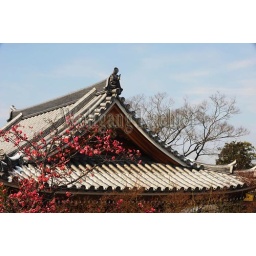
Japan, kyoto, chishakuin temple, plum tree with flowers in foreground